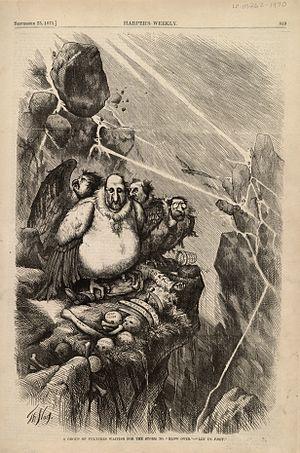
Richard Barrett Connolly est un homme politique américain.